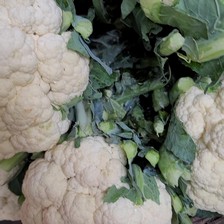
Label: others